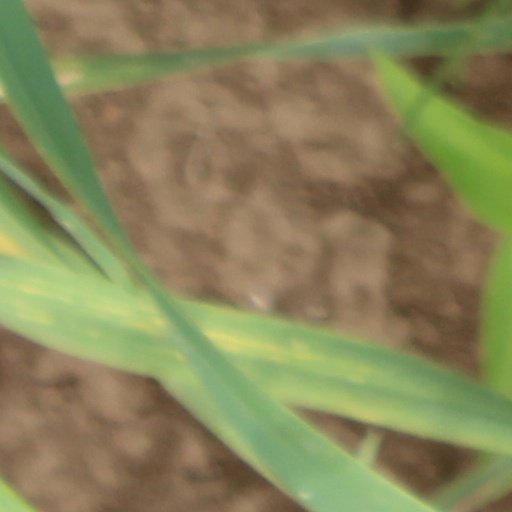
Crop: wheat